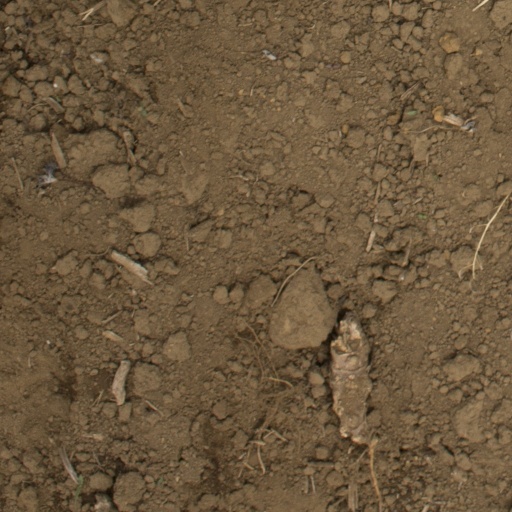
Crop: Jerusalem artichoke